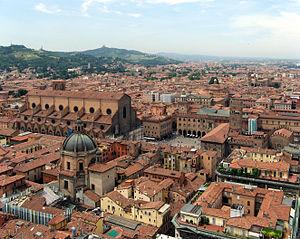
Cet article concerne une liste des principales villes d'Italie par nombre d'habitants. Ci-dessous se dresse une liste des villes de plus de 50 000 habitants le 31 décembre 2018, classées par leur nombre d'habitants selon les chiffres de l'Institut national de statistique.
La capitale européenne de la culture est une ville désignée par l'Union européenne pour une période d'une année civile durant laquelle un programme de manifestations culturelles est organisé.
Bologne et de la province de même nom et l'une des principales villes d'Italie. Bologne compte environ 390 000 habitants (les Bolonais) et son aire urbaine regroupe 1 005 000 habitants.